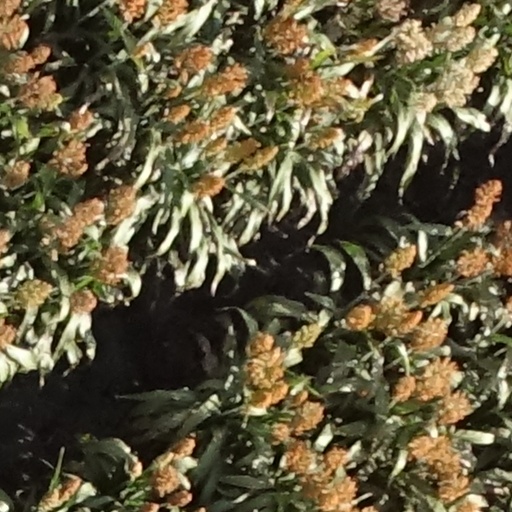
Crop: sorghum